Julia Scurr

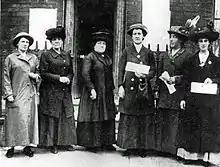

Scurr's plea to the Prime Minister was for the demand for suffrage coming from East London working women (and men) living in poverty, who died young, and for the widows without support. She also asked about childcare, schooling and housing. Scurr said in reference to Mrs Pankhurst's hunger strike "We are here today to demand a vote for every woman over the age of twenty-one".